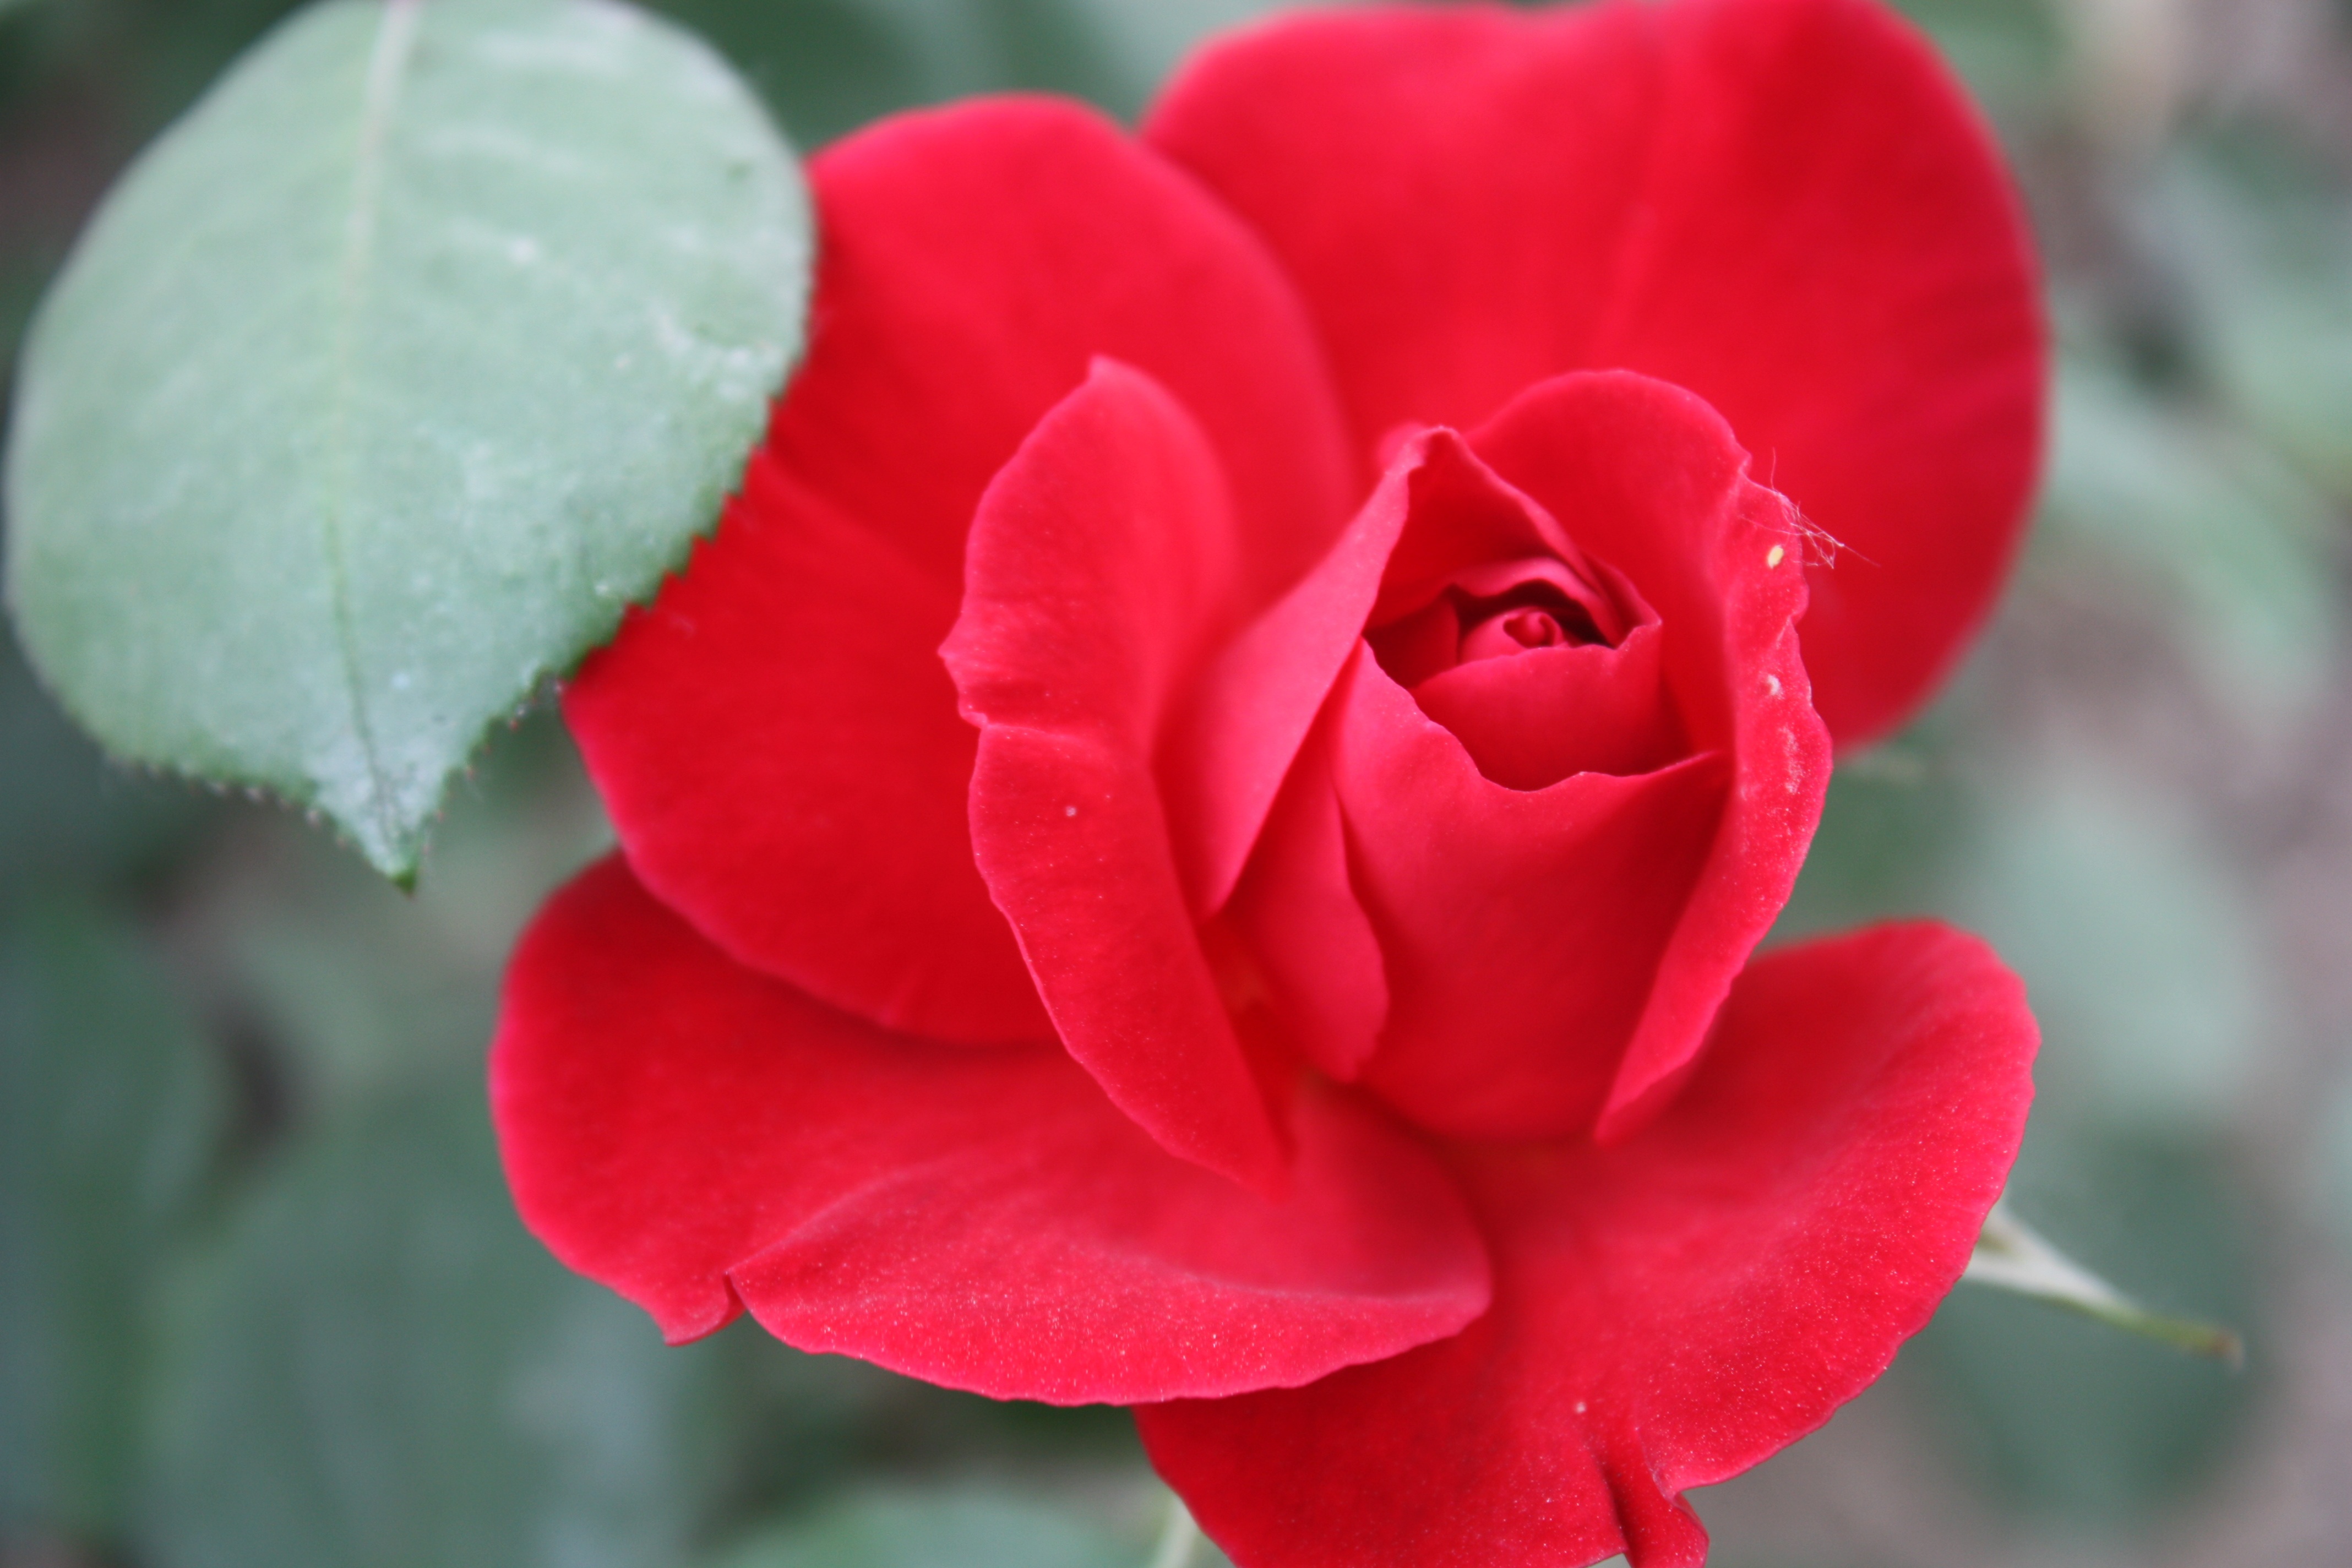
blossom, plant, flower, petal, rose, red, pink, flora, close up, macro photography, flowering plant, garden roses, chinese rose, land plant, nanyang rose garden